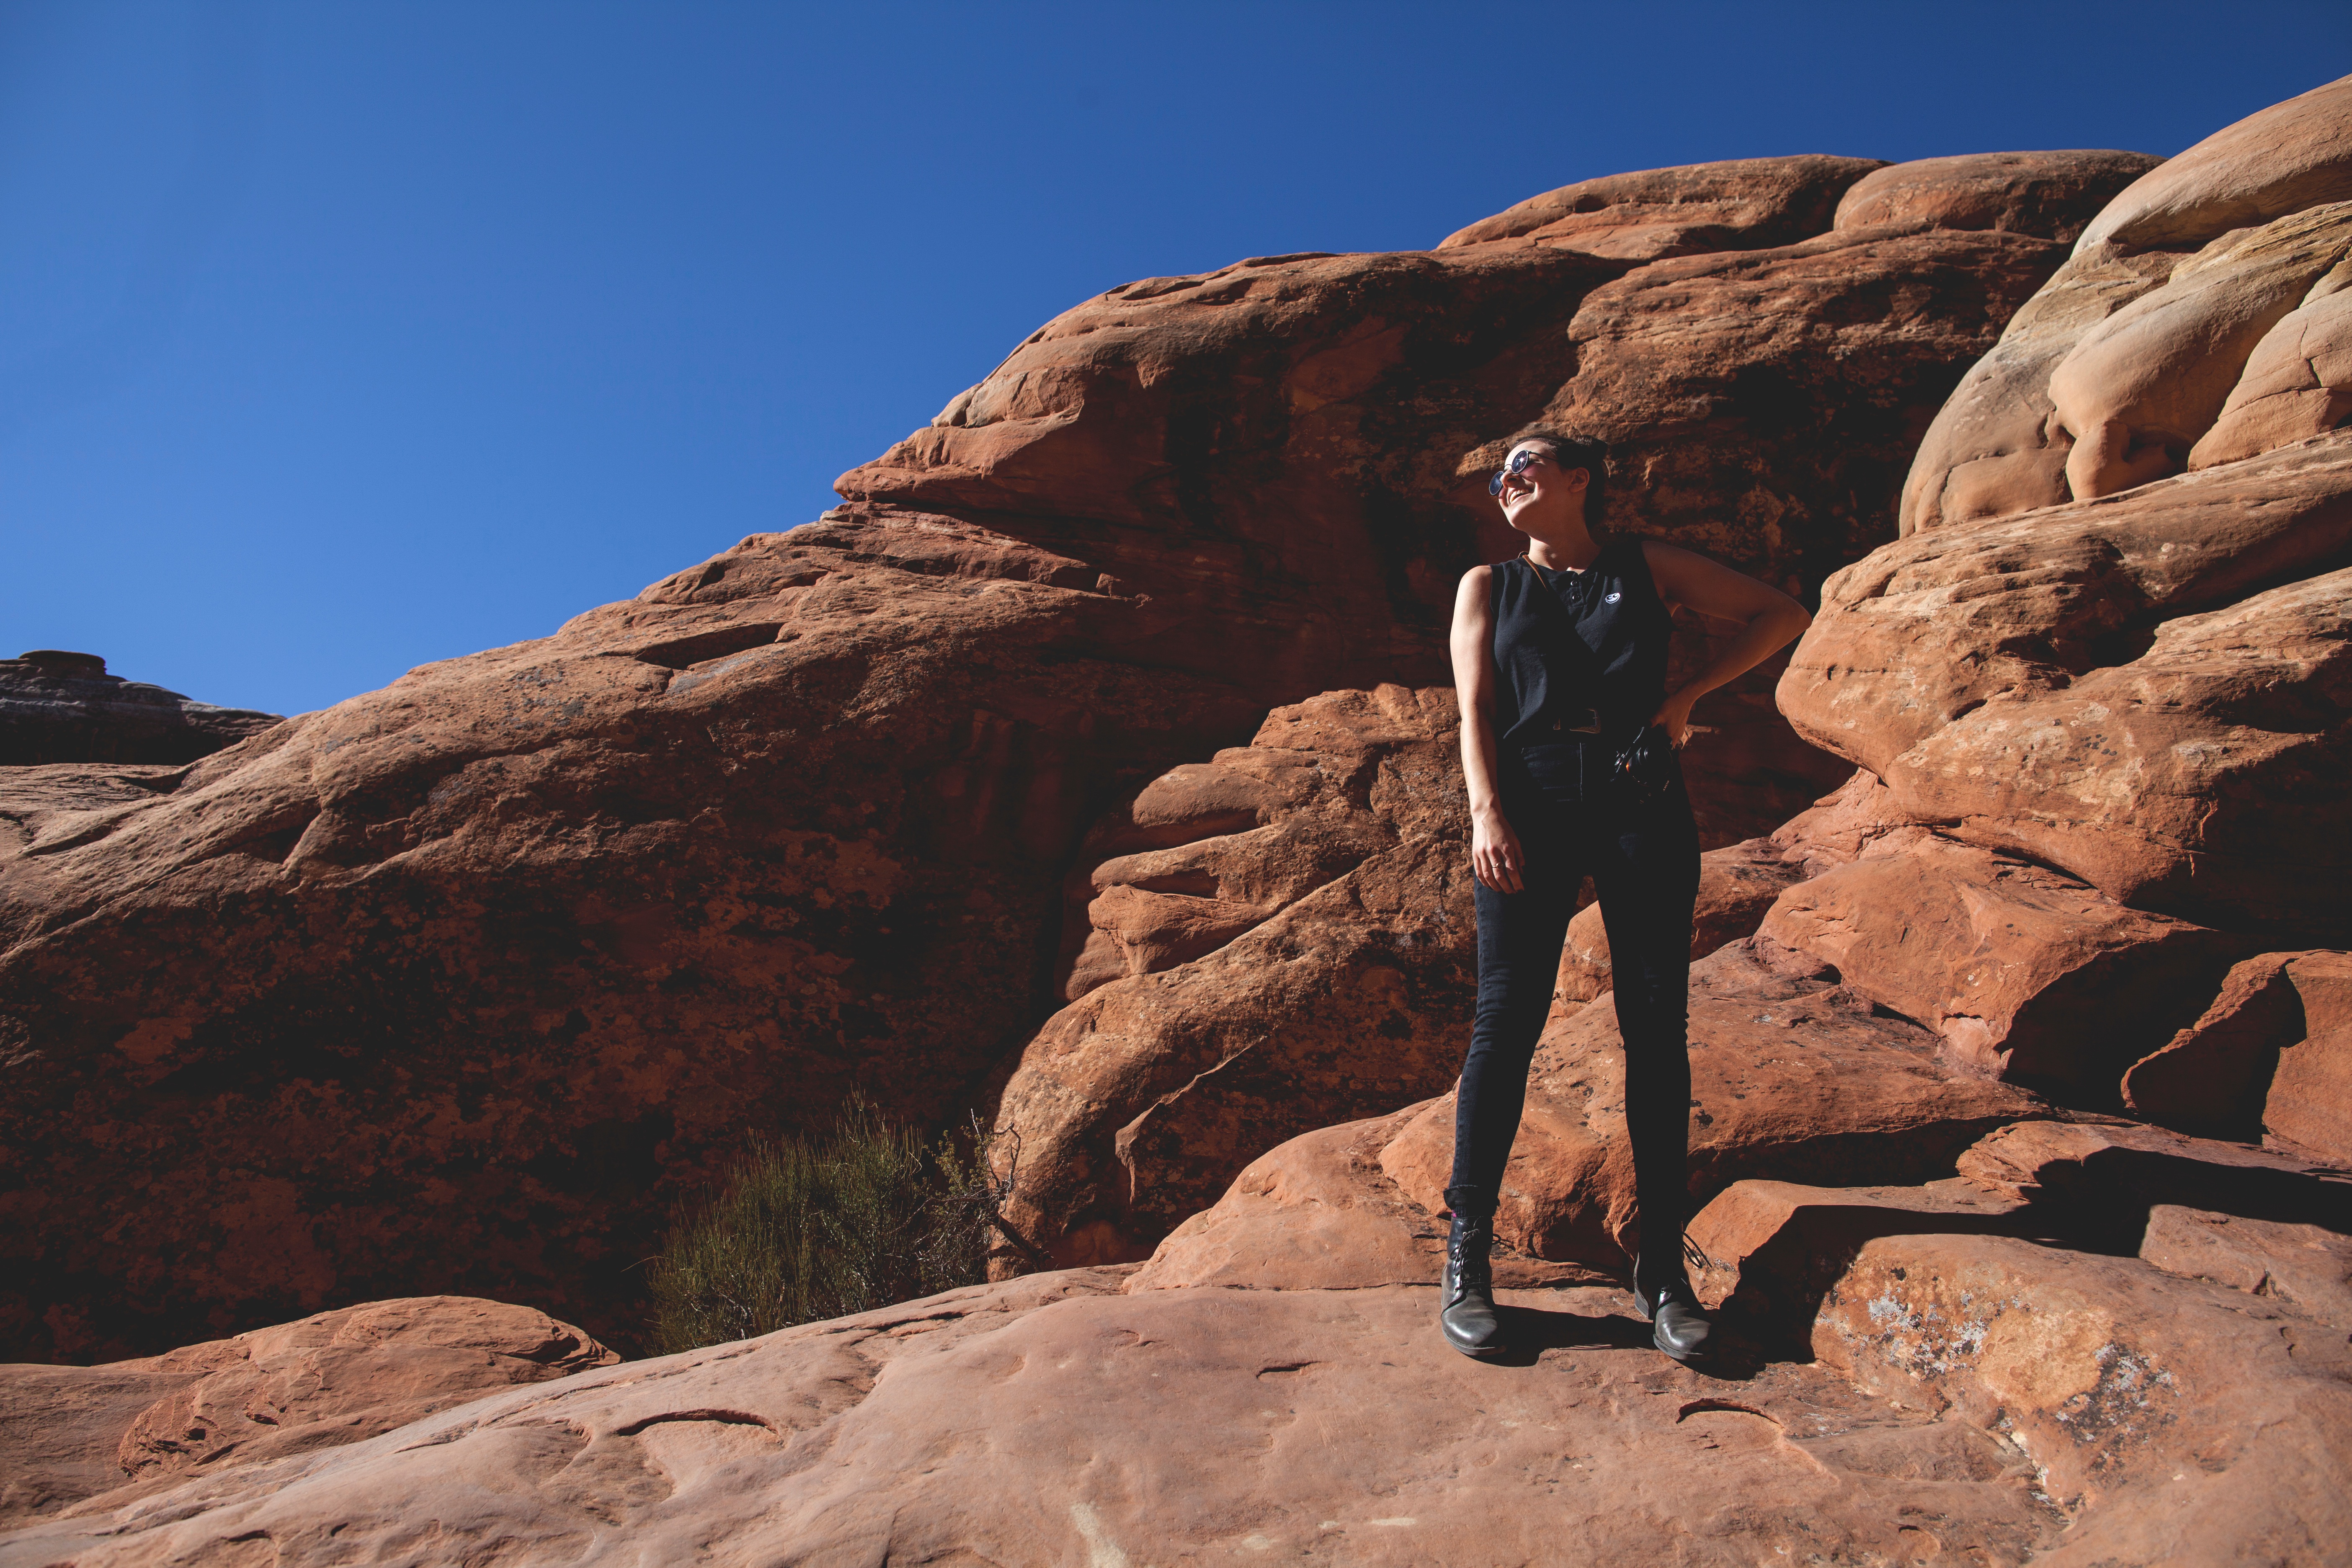
landscape, rock, wilderness, mountain, adventure, valley, recreation, formation, cliff, arch, canyon, terrain, geology, badlands, wadi, landform, outdoor recreation, geographical feature, mountainous landforms